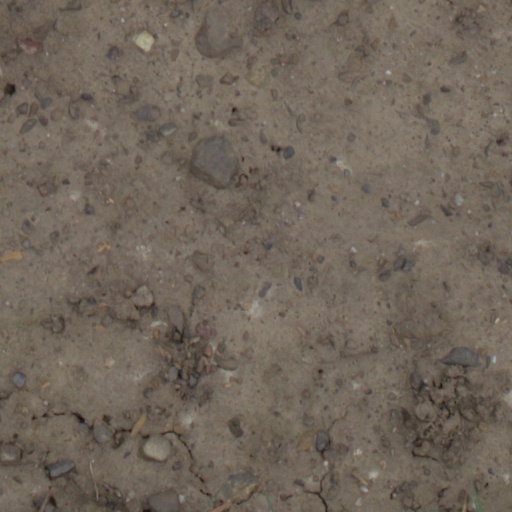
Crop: wheat